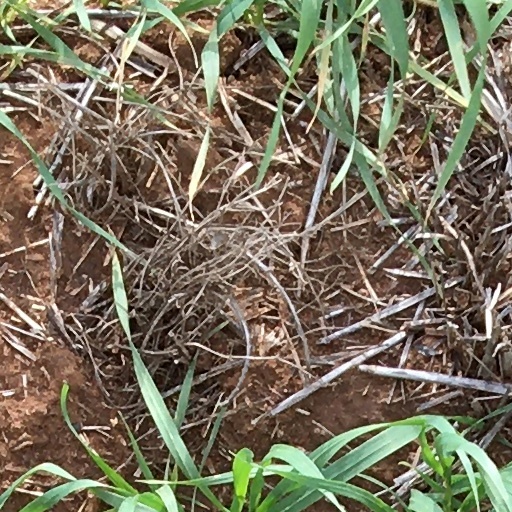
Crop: wheat